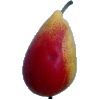
Label: Pear 2